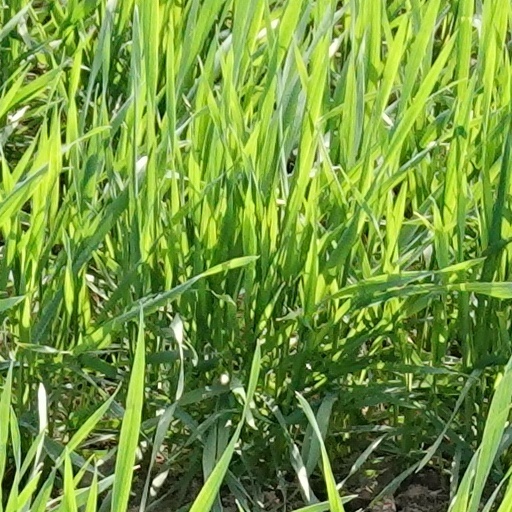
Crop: wheat